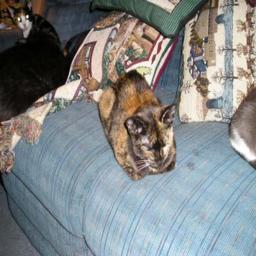
Animal: cats